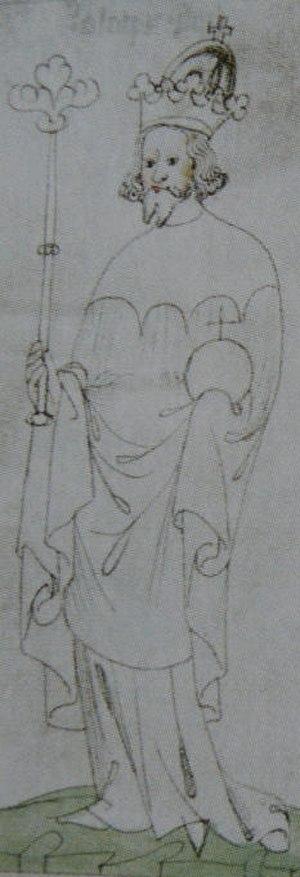
Alberto Canfrancesco della Scala, plus connu comme Cangrande della Scala, premier du nom, est un condottiere et un politicien italien du XIVᵉ siècle, membre de la dynastie scaligère. Avec son frère Alboino, de 1308 à 1311, puis seul après la mort de ce dernier, il poursuit l'œuvre de ses prédécesseurs et porte la richesse et la puissance de Vérone à leur apogée.